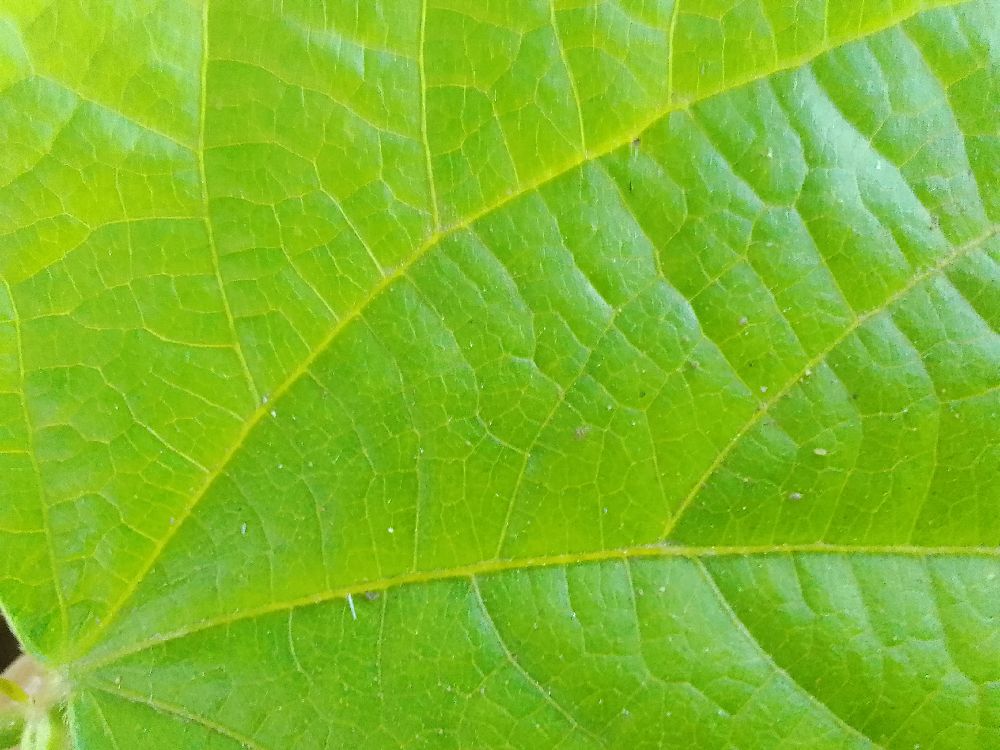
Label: healthy